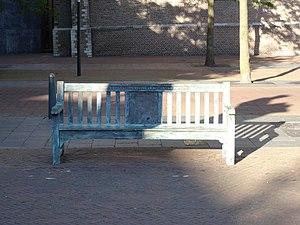
Pierre Bayle, né le 18 novembre 1647 au Carla-le-Comte, près de Pamiers en Pays de Foix et mort le 28 décembre 1706 à Rotterdam, est un philosophe, écrivain et lexicographe français.